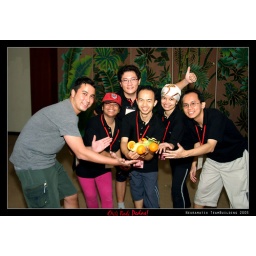
our group and the eco friendly racing car made by vege and fruit